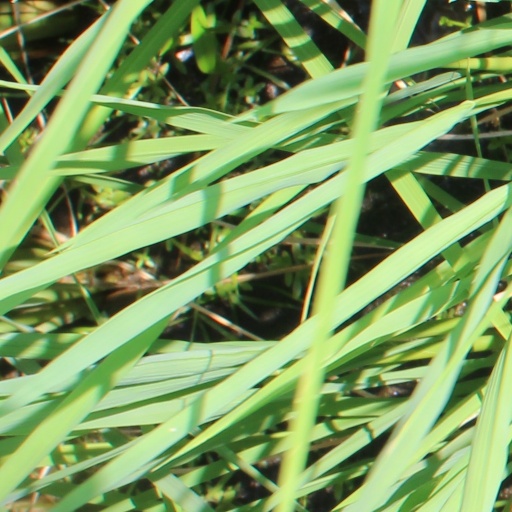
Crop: rice